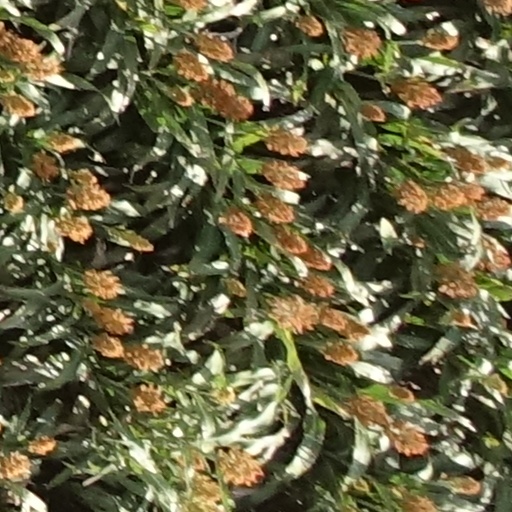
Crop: sorghum